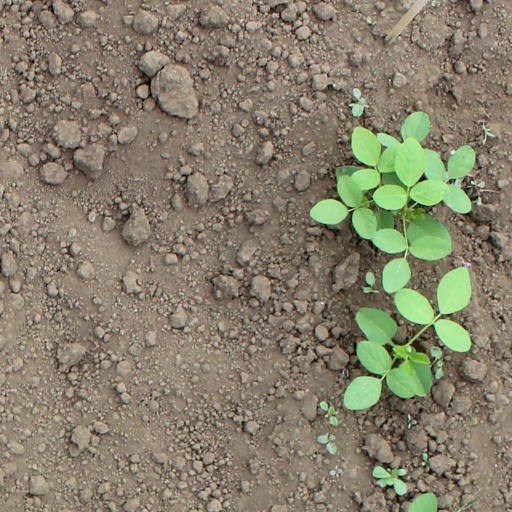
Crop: soybean